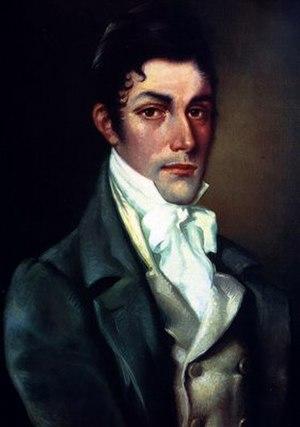
La mutinerie d’Álzaga est la tentative avortée de coup de force menée le 1ᵉʳ janvier 1809 par un groupe proche du cabildo de Buenos Aires et ayant à sa tête l’alcade Martín de Álzaga, en vue de faire destituer le vice-roi du Río de la Plata, le Français Jacques de Liniers. Cette rébellion, énergiquement interrompue par Cornelio Saavedra, a été diversement interprétée par les historiens, soit comme une réaction absolutiste, soit comme un prélude de la révolution de Mai.
Martín de Alzaga, était un homme d’affaires et homme politique espagnol. Il joua un rôle de premier plan dans la Vice-royauté du Río de la Plata, d’abord et en particulier en organisant avec sang-froid et efficacité la défense de Buenos Aires lors des invasions britanniques, ensuite, peu d’années plus tard, en étant l’instigateur d’un coup de force manqué contre le vice-roi Jacques de Liniers. Quelques années après la révolution de Mai, il fut condamné, puis fusillé, sur l’accusation de conspiration en faveur de l’Espagne.
Le premier triumvirat est l’organe exécutif qui se substitua à la Grande Junte et gouverna les Provinces Unies du Río de la Plata entre le 23 septembre 1811 et le 8 octobre 1812. Il se composait à l’origine de Feliciano Chiclana, Manuel de Sarratea et Juan José Paso.